Paul Bergon

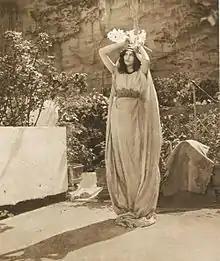
"Sakuntala"

Son of a banker, he was introduced to photography by members of his family circle. Around 1885, he began his career in photography in earnest. He is considered to be an important representative of French pictorialism. A member of the Société française de photographie from 1896, he experimented with color photography at the advent of "Autochrome Lumière" (1907). He specialized in photographing nudes.